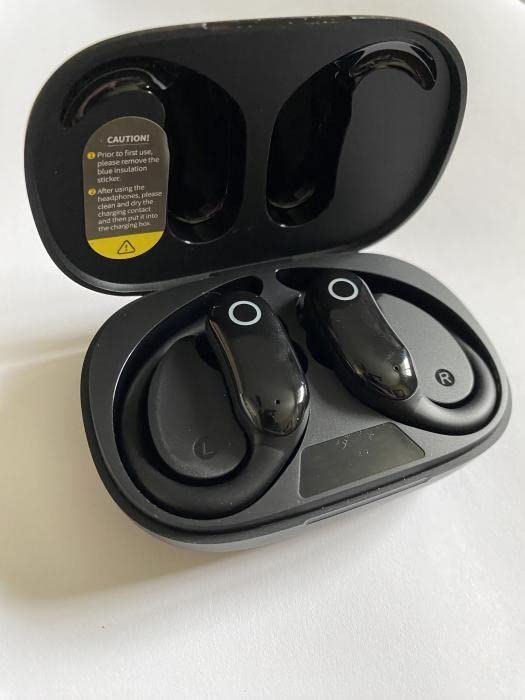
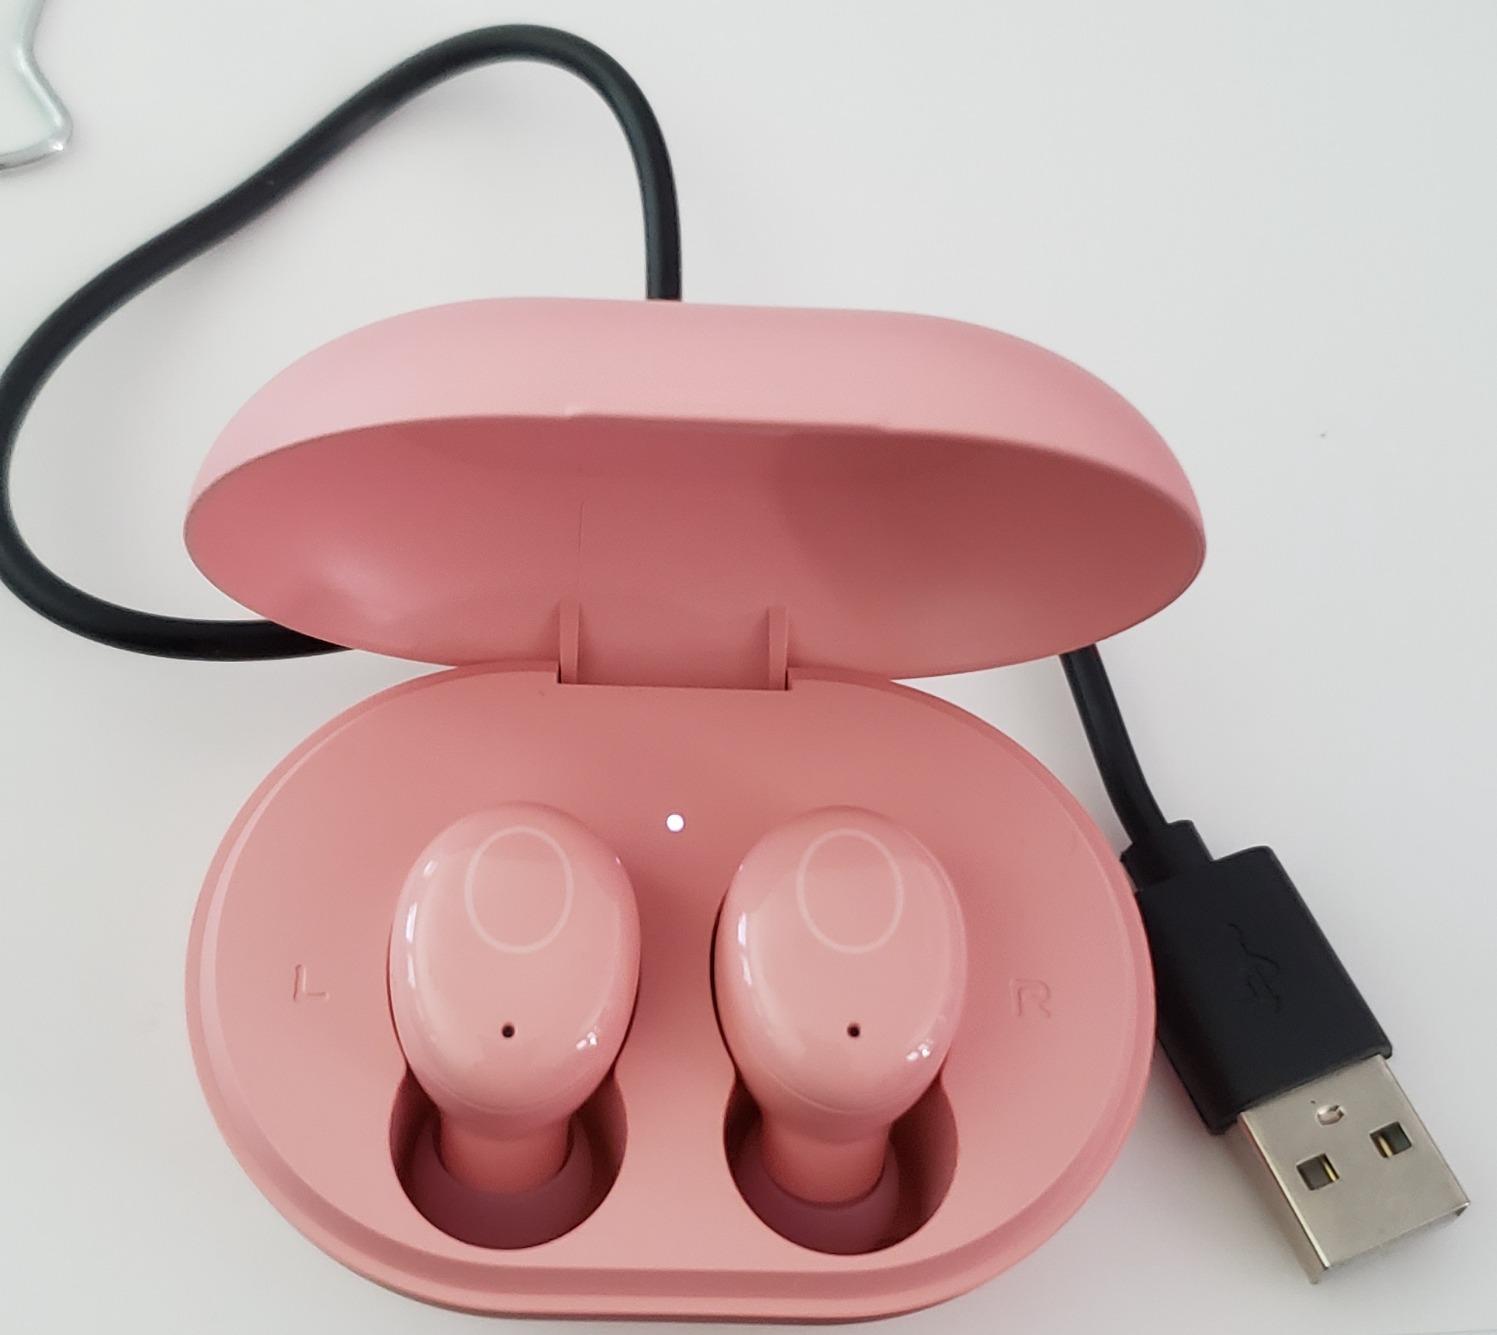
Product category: earbuds
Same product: no